Elizabeth Gertrude Britton

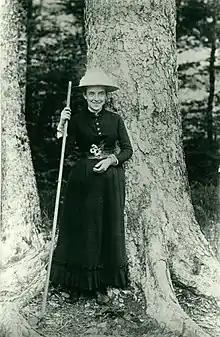
Britton standing in front of a tree

In the first decade of the 20th century, Britton began to devote her time to the conservation of wildflowers. A gift of $3,000 by Olivia and Caroline Phelps Stokes to the NYBG spurred the creation of the Wild Flower Preservation Society of America. The first meeting was held on April 23, 1902, where Frederick Vernon Coville was elected president, Charles Louis Pollard was elected secretary, and Britton was elected to the Board of Managers. Other members of the board included Charles Edwin Bessey, Liberty Hyde Bailey, William Trelease, Charles Frederick Millspaugh, and Alice Eastwood. Britton went on to serve as secretary and treasurer of the organization. The Society established numerous local chapters, with a membership largely of women. It was incorporated in the state of New York in 1915. Soon, tensions between field botanists (many of them women) and those with academic affiliations (many of them men), as well as disagreements over centralizing leadership on policy questions (specifically, addressing the growing number of automobiles on the road) led to its reorganization as the Wild Flower Preservation Society in 1925, with Percy L. Ricker as its head.